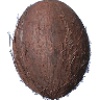
Label: Cocos 1